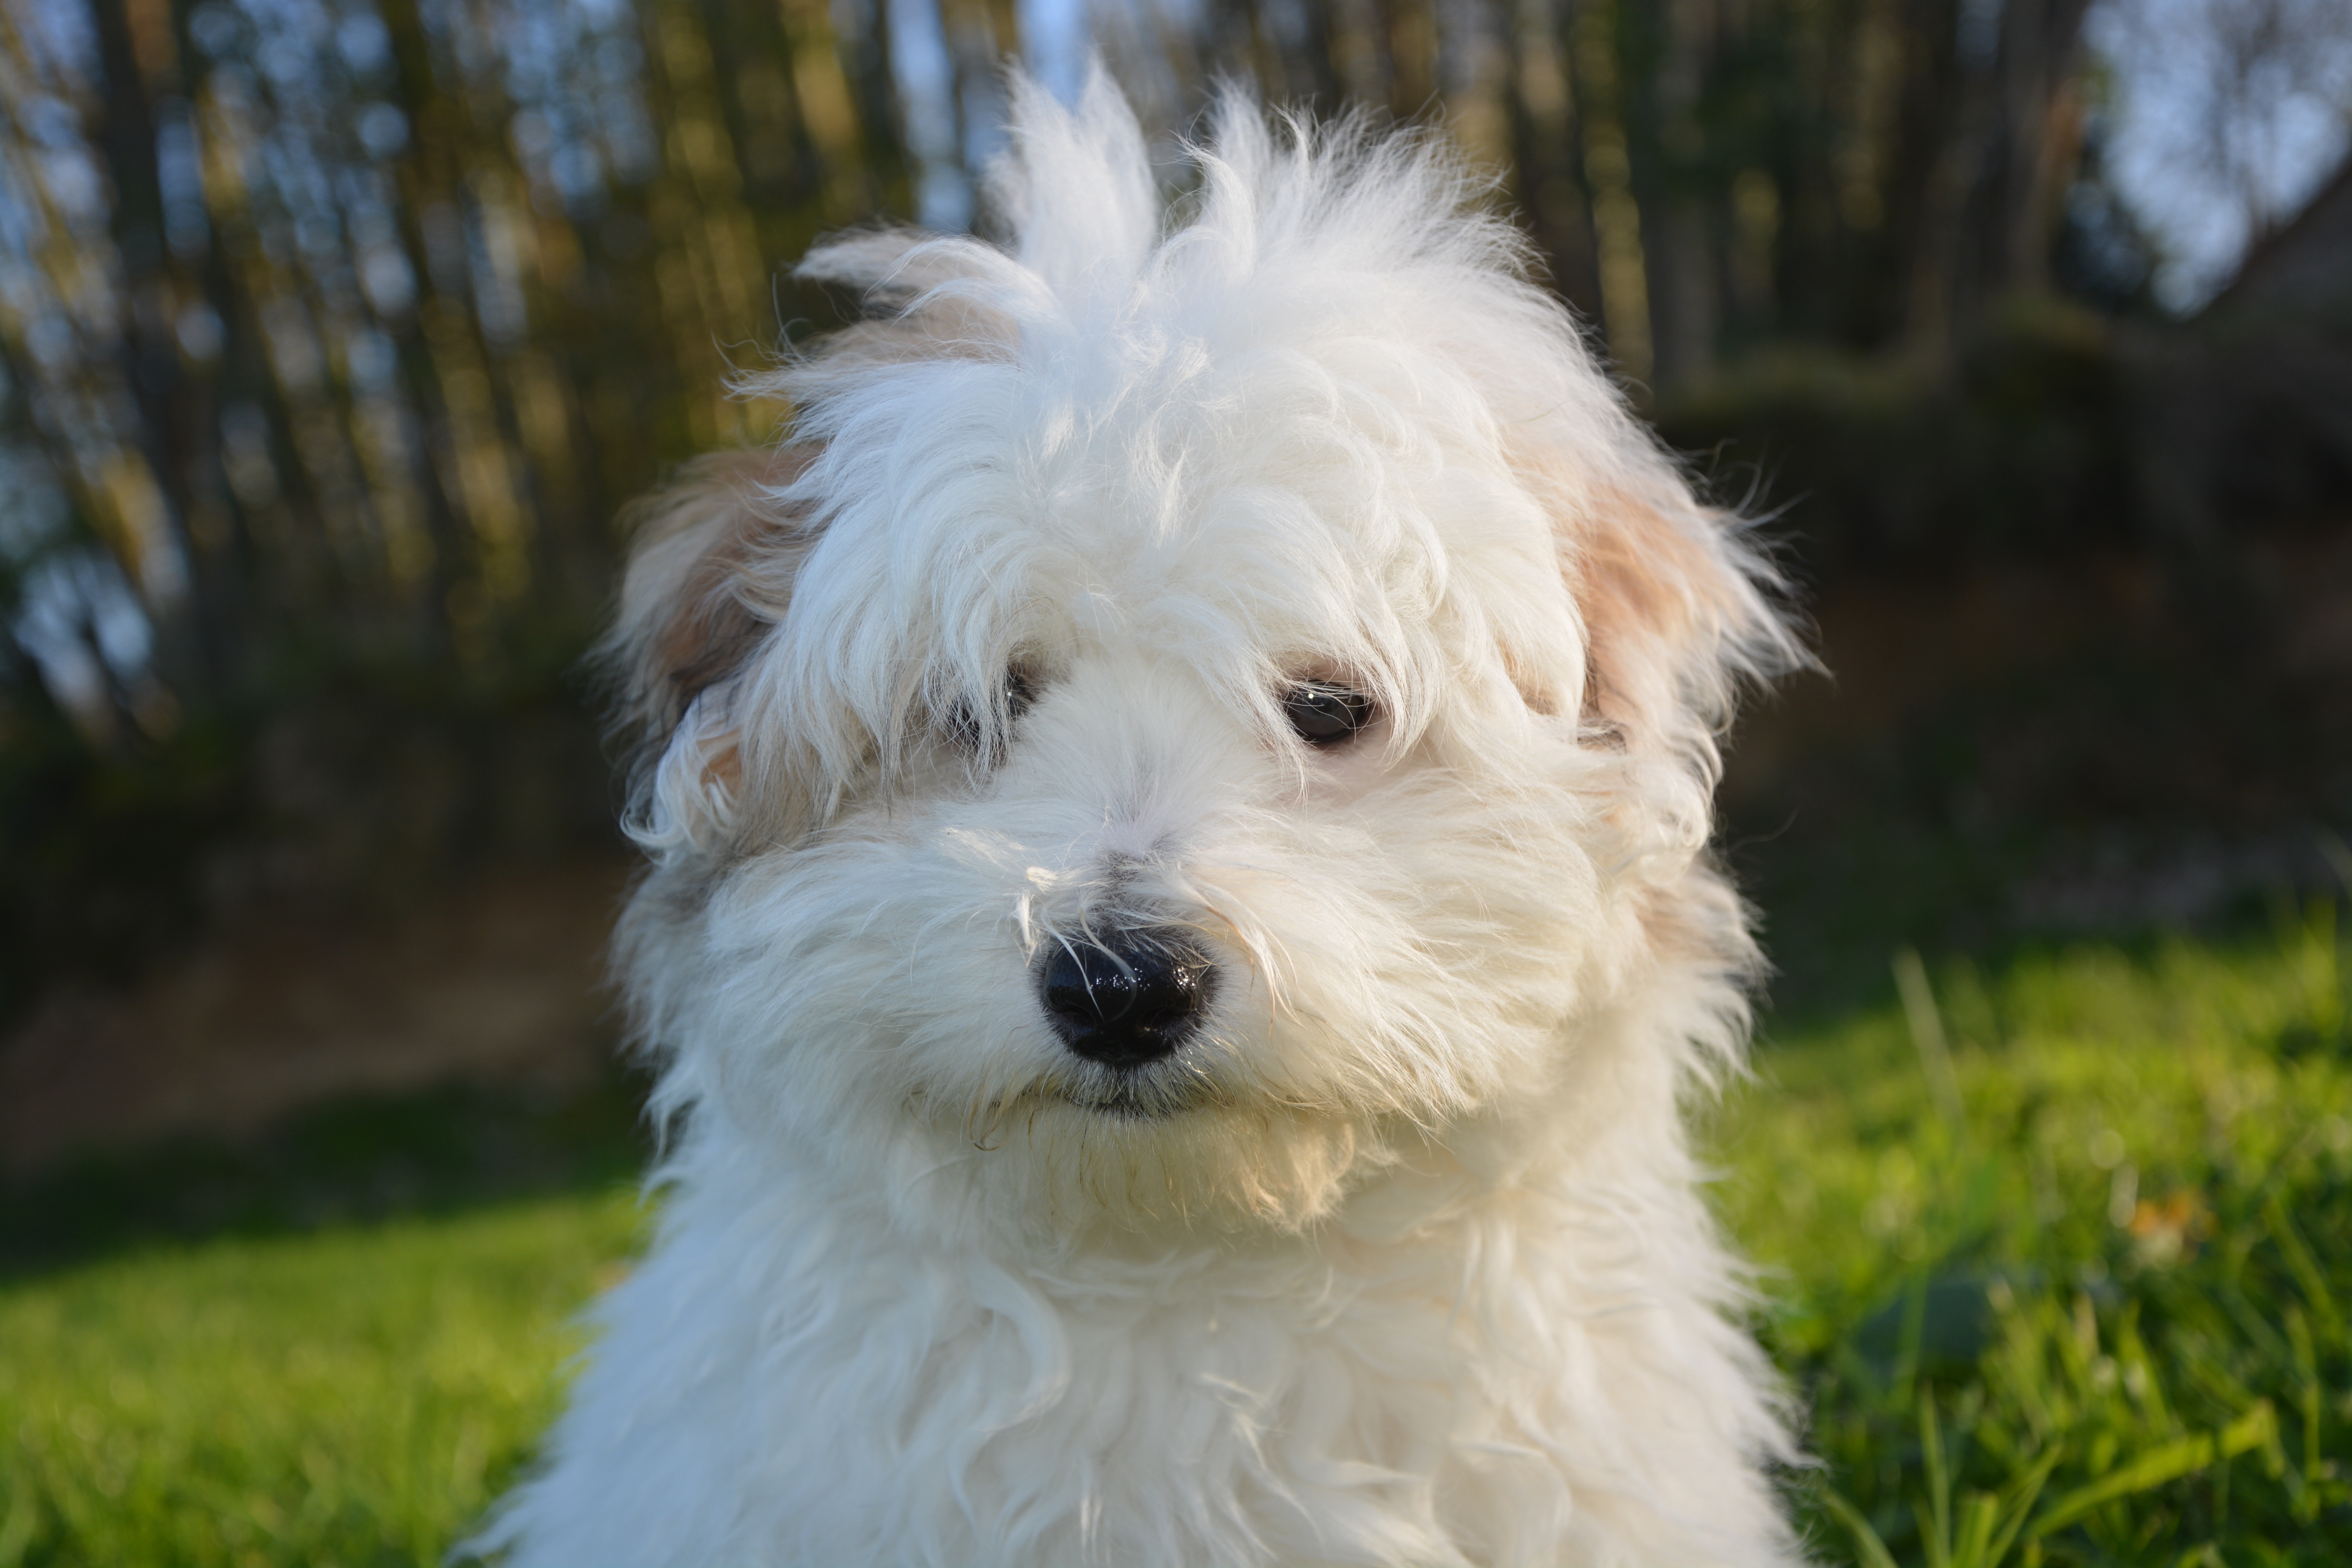
white, puppy, dog, animal, mammal, domestic animal, animals, vertebrate, dog breed, maltese, bichon, bichon frise, miniature poodle, goldendoodle, irish soft coated wheaten terrier, bolognese, coton de tulear, toy poodle, havanese, dog like mammal, carnivoran, schnoodle, dandie dinmont terrier, glen of imaal terrier, dog crossbreeds, morkie, cavachon, bolonka, poodle crossbreed, lowchen, cotton tulear